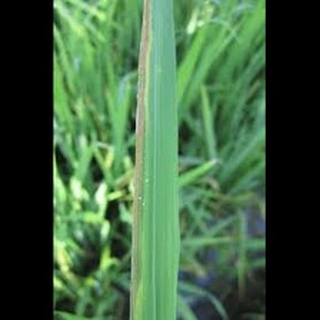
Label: wheat_leaf_blight